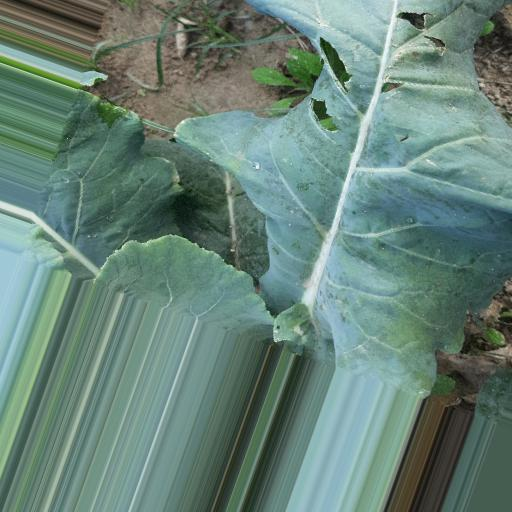
Label: Black Rot